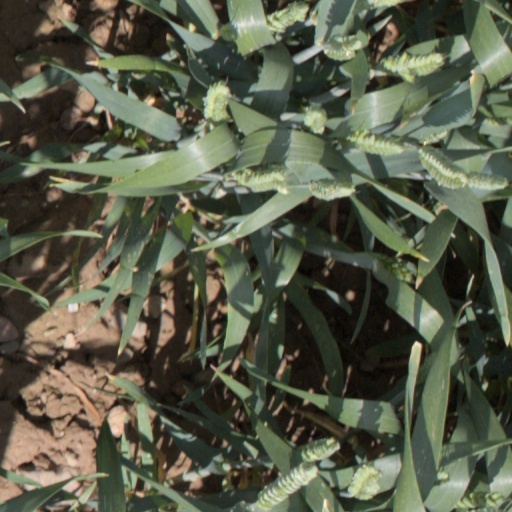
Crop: wheat